Helen Shiller

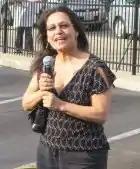

Helen Shiller (born 1947) is a former Alderman of the 46th ward in Chicago, Illinois. Shiller is also a published author, having written a 500-page book on her politics and activism in Chicago from 1971 to 2011. Shiller served in the Chicago City Council for six four-year terms, from 1987 to 2011. Shiller was elected to the City Council on her third attempt, as Harold Washington, Chicago's first black Mayor, was re-elected to his second term, and her election as alderman helped close the Council Wars era in Chicago government. Shiller has been described as "a reformer unafraid to take on the boys in power." A less flattering description is that she is "committed to liberal causes and destroying all within her path". Among her most significant impacts on Chicago were her advocacy for diverse, inclusive, affordable housing and helping craft Chicago's response to the HIV/AIDS crisis. Her commitment to fostering community development without displacement often brought Shiller into contention with some constituencies, real estate developers, and editorial boards. Shiller's oral history was collected by Pulitzer Prize-winning author and Uptown resident Studs Terkel in his 2003 book, "Hope Dies Last". As she details in her own book, among her policy victories as a City Council member was: getting human rights legislation passed, having Chicago implement anti-apartheid legislation, creating a City Council Subcommittee on Domestic Violence, and building a unique mix-used development.